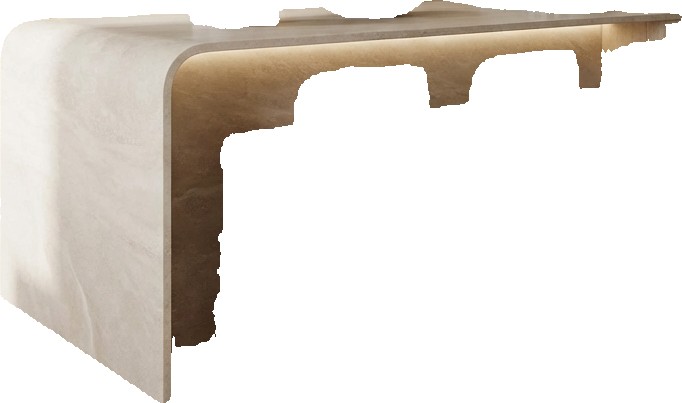
Surface category: table